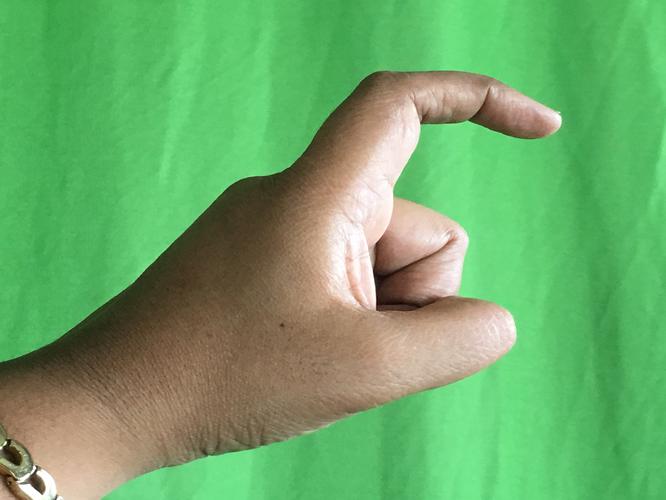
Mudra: Tamarachudam
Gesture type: single_hand